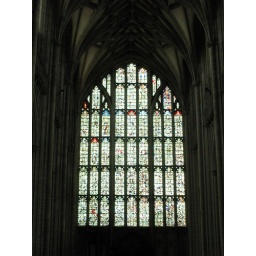
These windows were destroyed during the English Civil War, then the glass was put back in following the restoration of the Monarchy